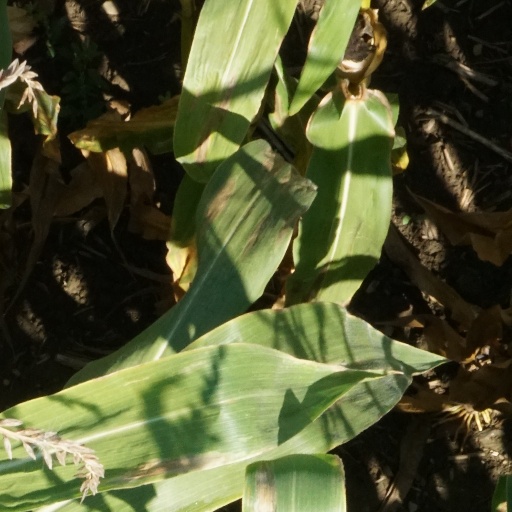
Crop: maize; corn